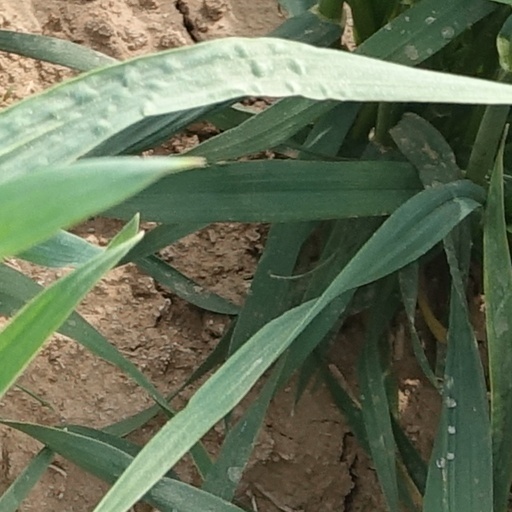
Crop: wheat